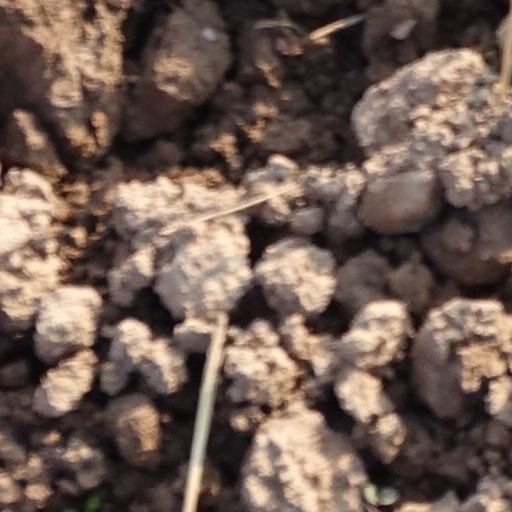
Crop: wheat